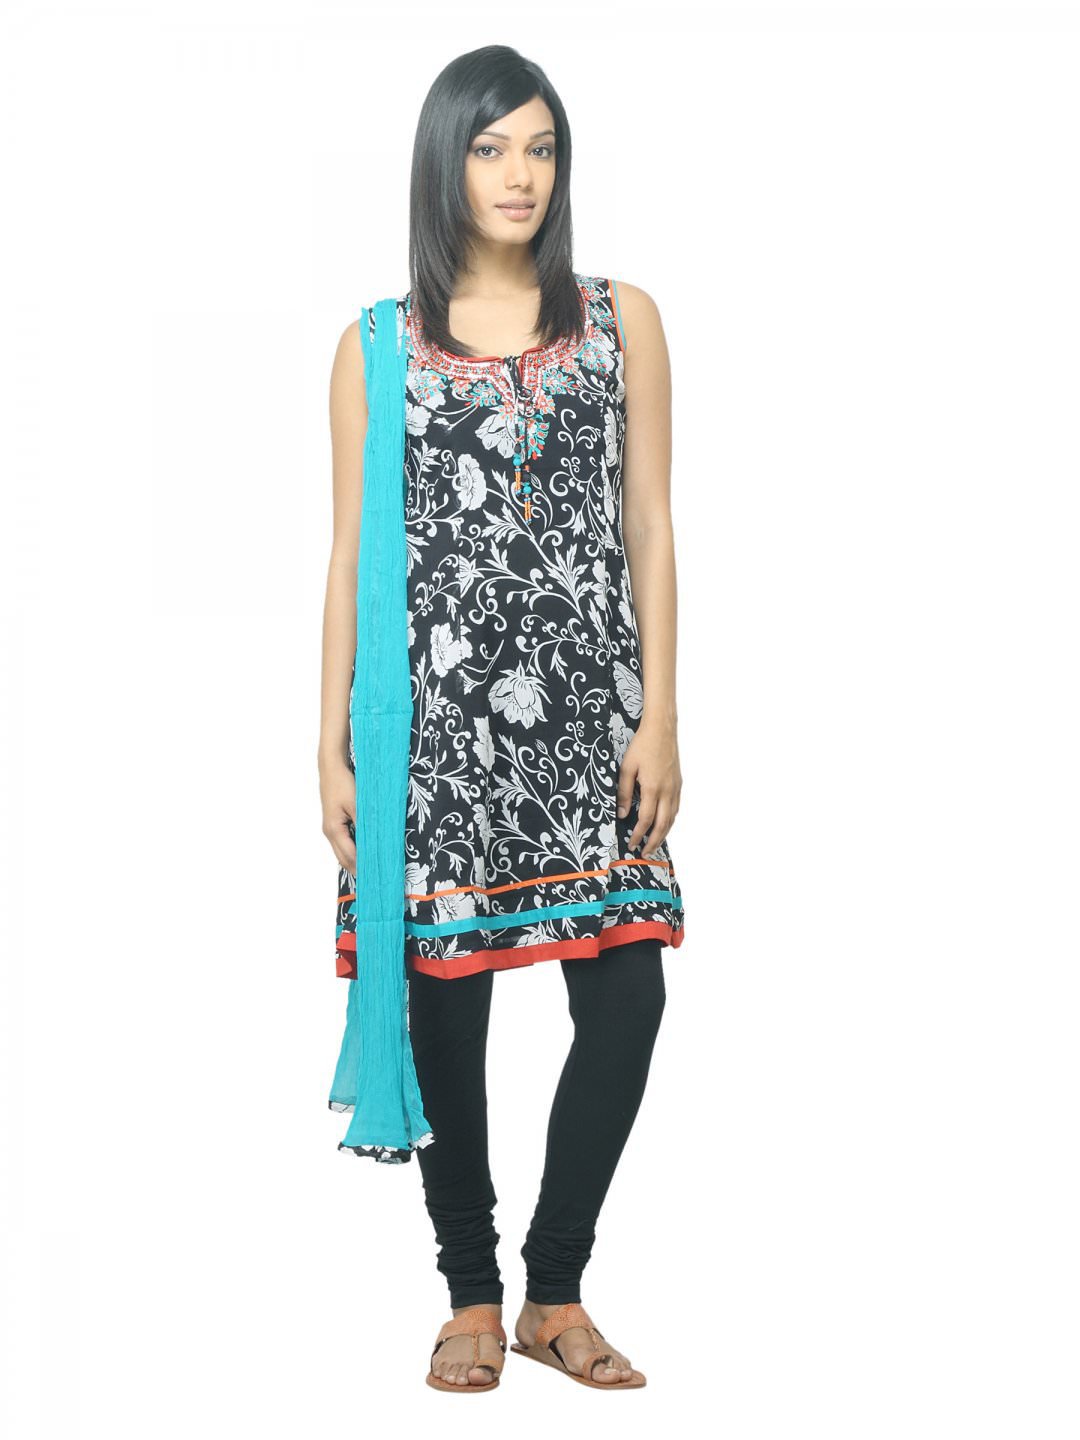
Biba Women Black Printed Churidar Kurta with Dupatta
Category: Apparel / Apparel Set / Kurta Sets
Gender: Women
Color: Black
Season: Summer 2012
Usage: Ethnic